Mikhail Vrubel

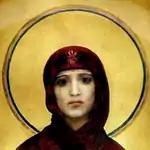
"" (fragment)

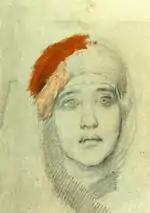
Woman's Head (Emily Prakhova)

The fresco "Descent of Holy Spirit on the Apostles" that Vrubel painted on the choir of the St. Cyril's church bridged both features of Byzantine art and his own portrait pursuits. The fresco reflected most of the Vrubel's characteristic features and depicted twelve Apostles that are situated in a semicircle at the box vault of the choirs. The standing figure of Mary is located in the center of the composition. The background is coloured in blue while the golden rays are coming up to the apostles from the circle featuring the Holy Spirit. The model for Mary's figure was a paramedic M. Ershova – a frequent guest in the Prakhov's house and the future wife of one of the painters participating in the restoration process. To Mary's left stands the apostle that was painted from protoiereus Petr (Lebedintsev) who at that time taught at the Richelieu lyceum. To Mary's right stands the second apostle for whom the Kiev archaeologist was modelling. The third from the right was the head of the Kirillovsky parish Peter Orlovsky who originally discovered the remains of old paintings and interested the Imperial Russian Archaeological Society in their reconstruction. The fourth apostle, with his hands folded in prayer, was Prakhov. Besides the "Descent", Vrubel painted "The entry into Jerusalem" and "The Angels’Lamentation". The "Descent" was painted directly on the wall, without any cardboard and even any preliminary sketches – only certain details were previously specified on small sheets of paper. Remarkably, the painting depicts Apostles in a semicircle with their limbs connecting to the Holy Spirit emblem. This painting style was of Byzantine origin and was inspired by a hammered winged altarpiece from one of the Tiflis monasteries.